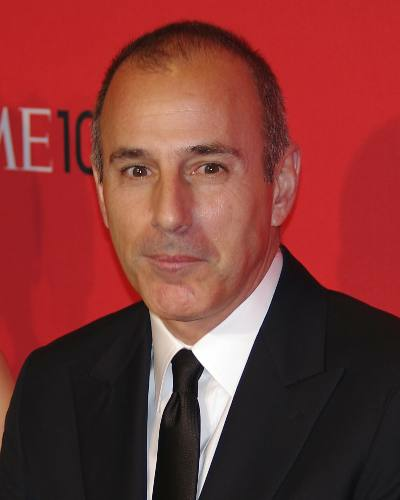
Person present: Yes